Describe the emotion expressed in this image:  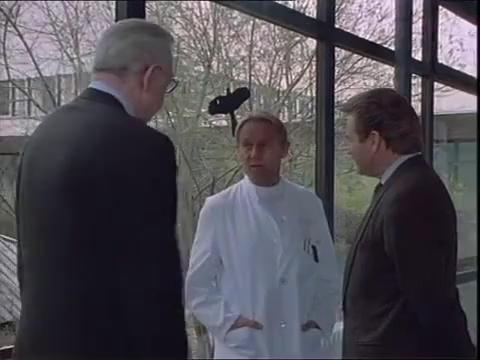
This person displays Pain, valence and arousal with low intensity.